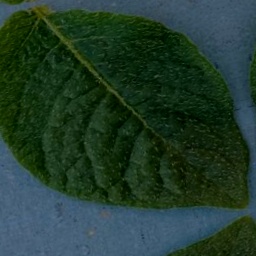
Etiqueta: Sana